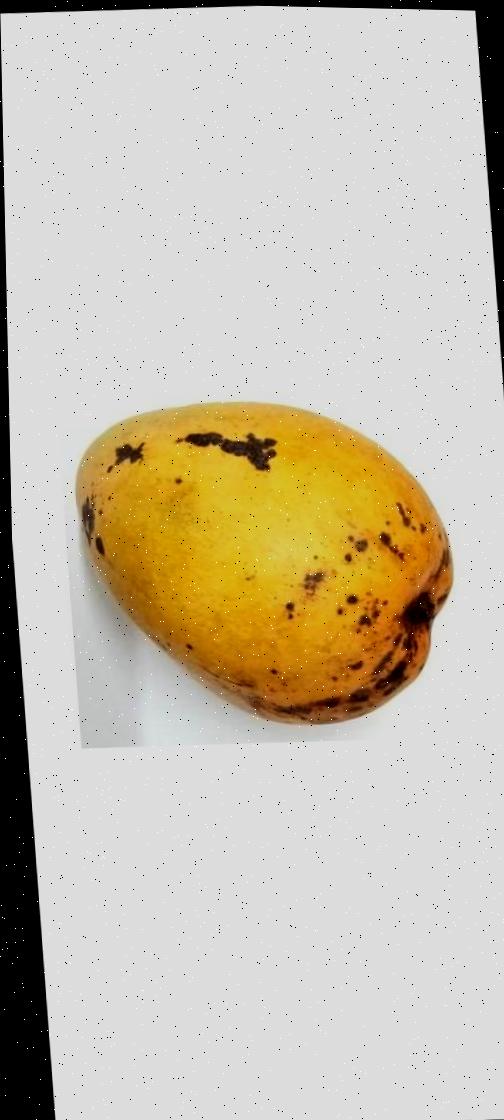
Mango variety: Bari-11